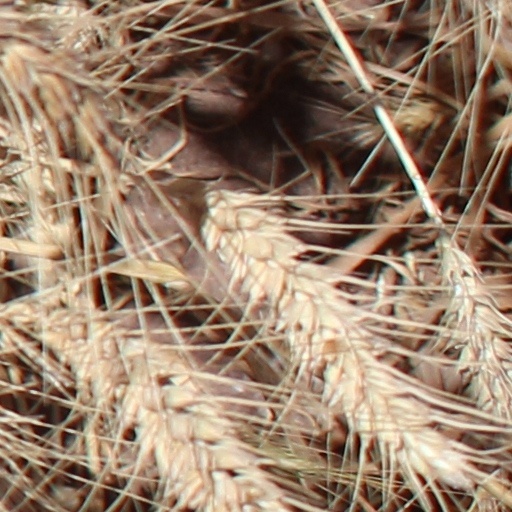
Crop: wheat